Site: brandenburg
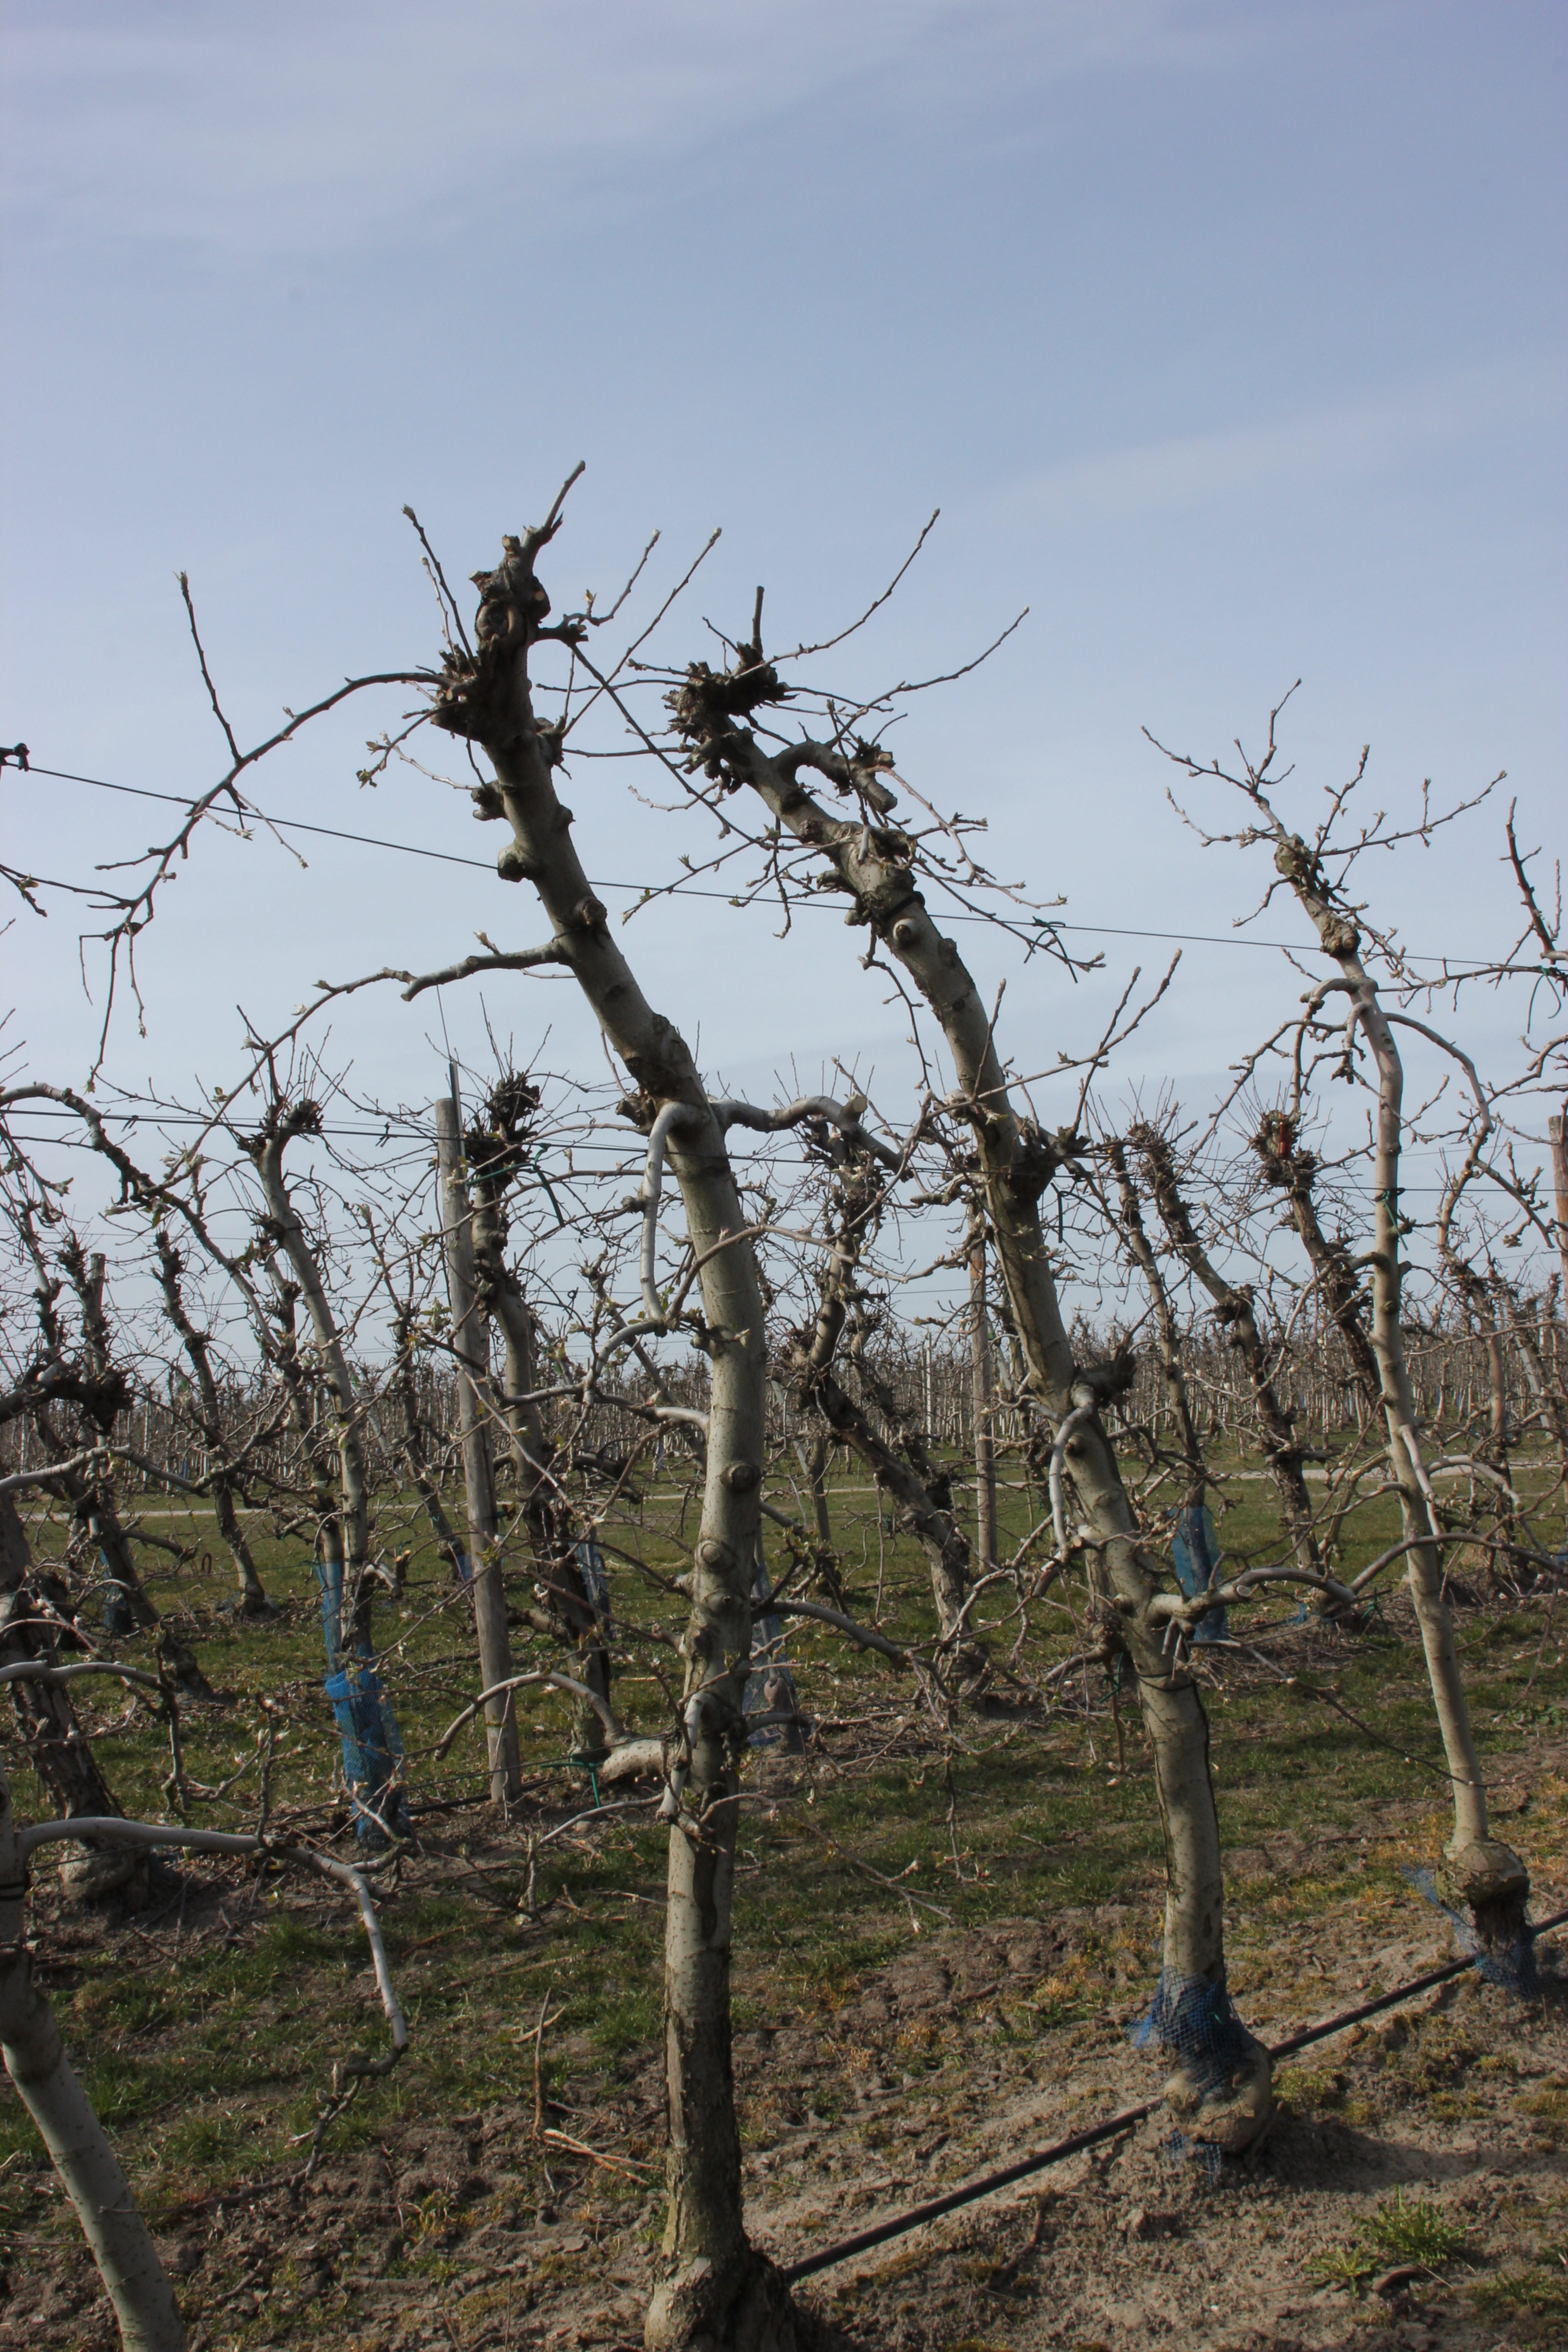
Growth stage (BBCH 54): Inflorescence emergence